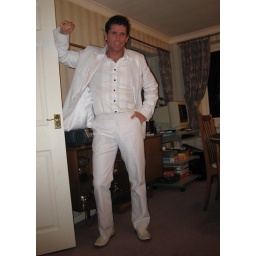
Me at home standing in my white dinner suit bought in Hoi An, Vietnam. Poser! Haha. Mar 09.